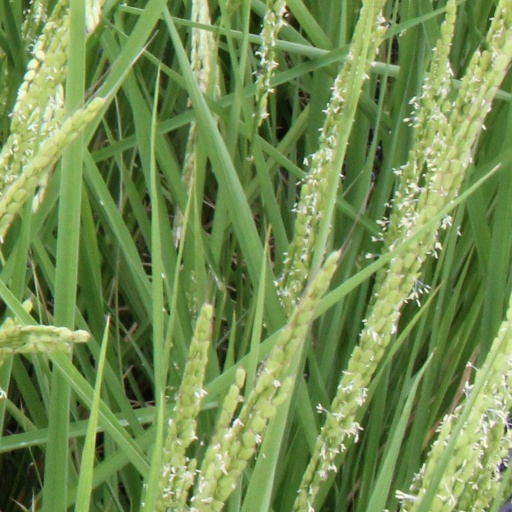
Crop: rice